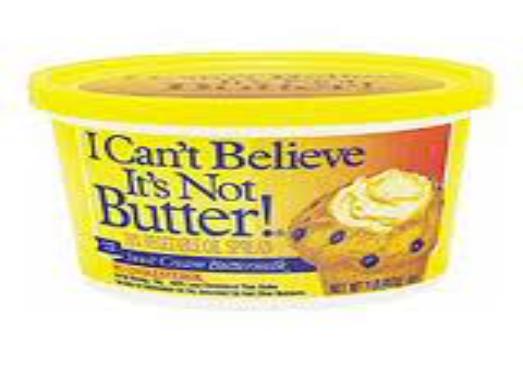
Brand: I Can't Believe It's Not Butter
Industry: Food